Asago, Hyōgo

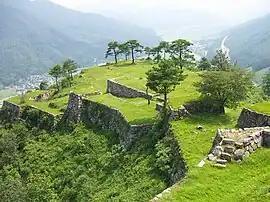
Ruins of Takeda Castle

Asago is located in the north of Hyōgo Prefecture. It is located in the east of Chūgoku Mountains, and the mountains and forests were occupy 93% of the town. The Maruyama flows from south to north in the town. The Tataragi Dam was built across the Tataragi stream, a tributary of the Maruyama.